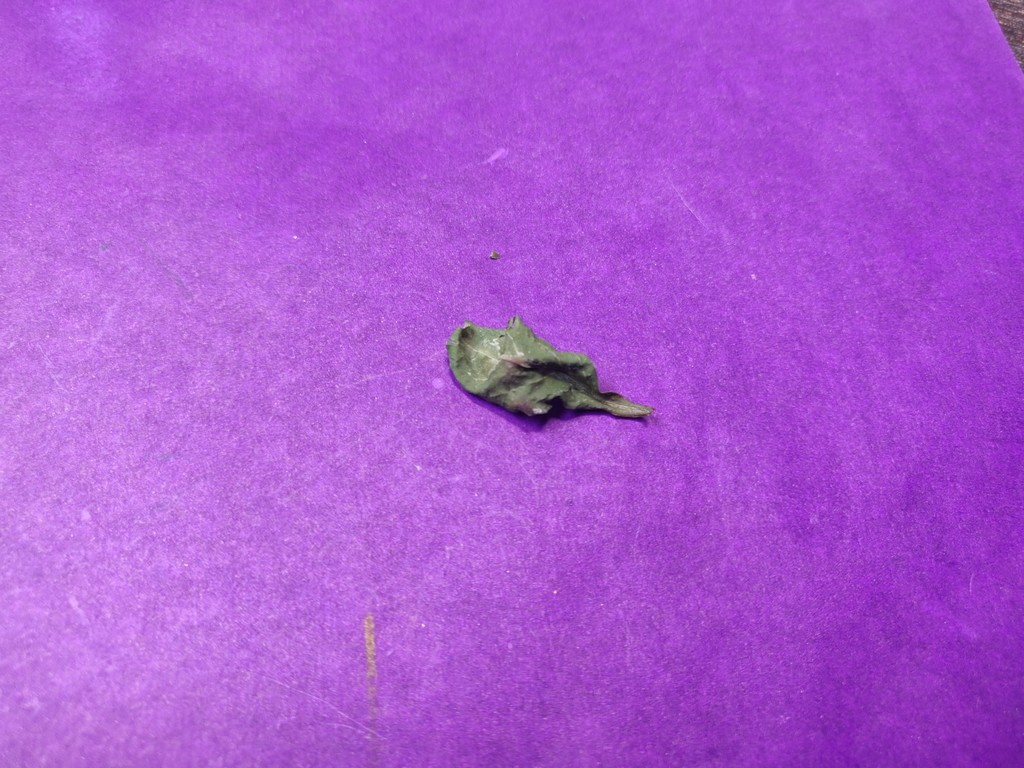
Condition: Dried
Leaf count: single
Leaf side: unknown